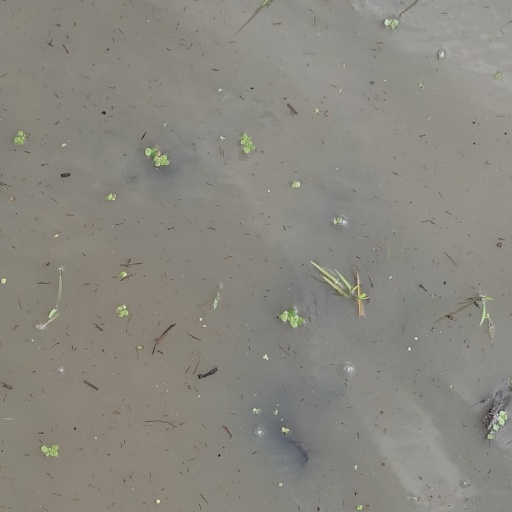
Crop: rice